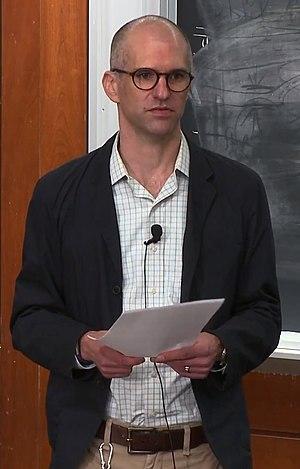
Seth Mnookin est un écrivain et journaliste américain.